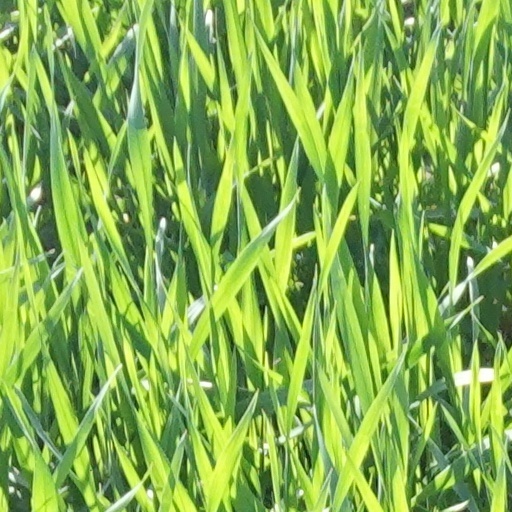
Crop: wheat